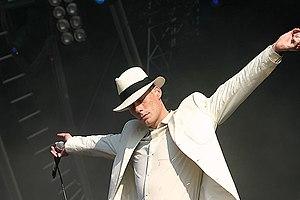
Covenant est un groupe de musique électronique suédois, originaire de Helsingborg. Covenant est principalement associé à un courant musical électronique de type futurepop, synthpop et EBM.